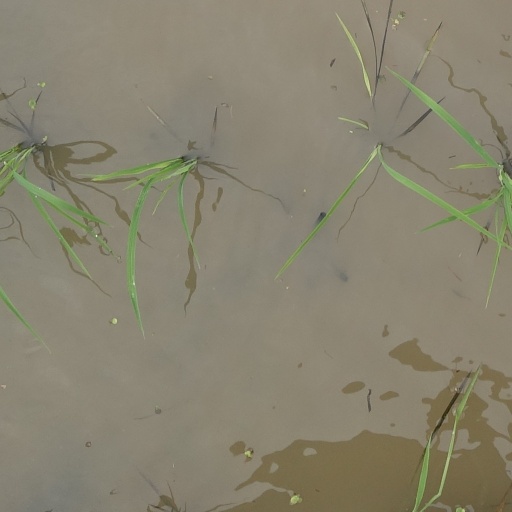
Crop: rice